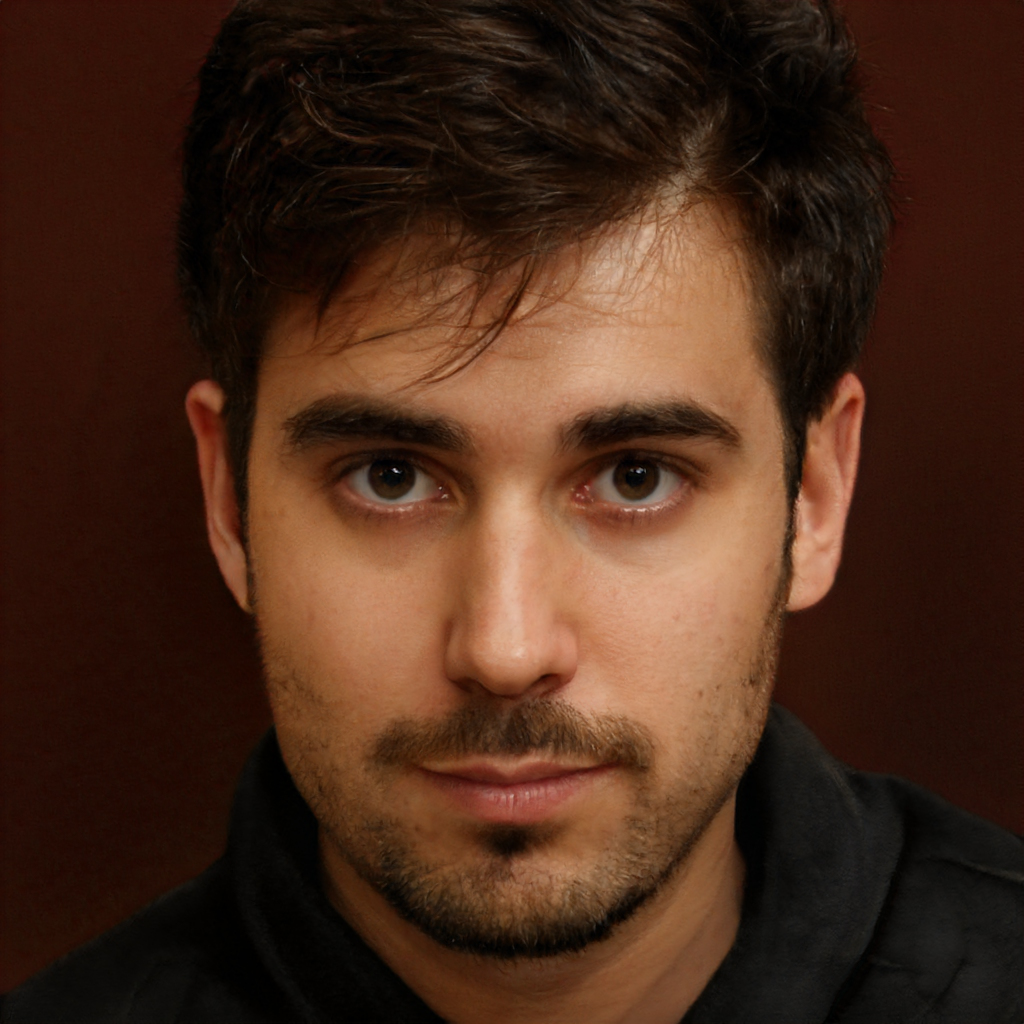
Gender: Male